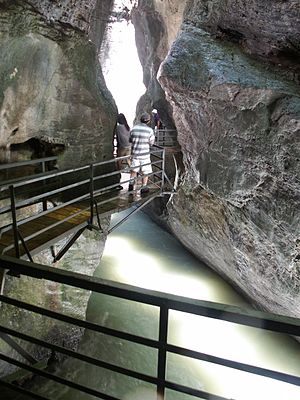
Aareschlucht
Slugten i dag
Aareschlucht er en kløft nær Meiringen i Berner Oberland, Schweiz. Gennem kløften løber floden Aare på dens vej fra Grimsel-passet til Brienzer-søen med en gennemsnitlig hastighed på 12 km/h.